Roman Egypt

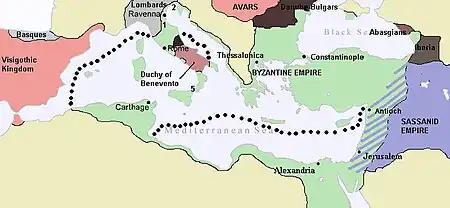
The Byzantine Empire in 629 after Heraclius had reconquered Syria, Palestine and Egypt from the Sassanid Empire.

Following Hadrian's route, Septimius Severus made a tour of Egypt in 199–200, visiting the Colossi of Memnon and ordering the statues repaired, which resulted in the natural "singing" phenomenon reported by visitors to the Colossi for centuries ceasing to be heard. A series of administrative reforms, probably intended to improve revenue collection, included a new "boulē" (a local council or senate) for Alexandria, and for the "mētropolis" of each "nome", instituted in 200/201.